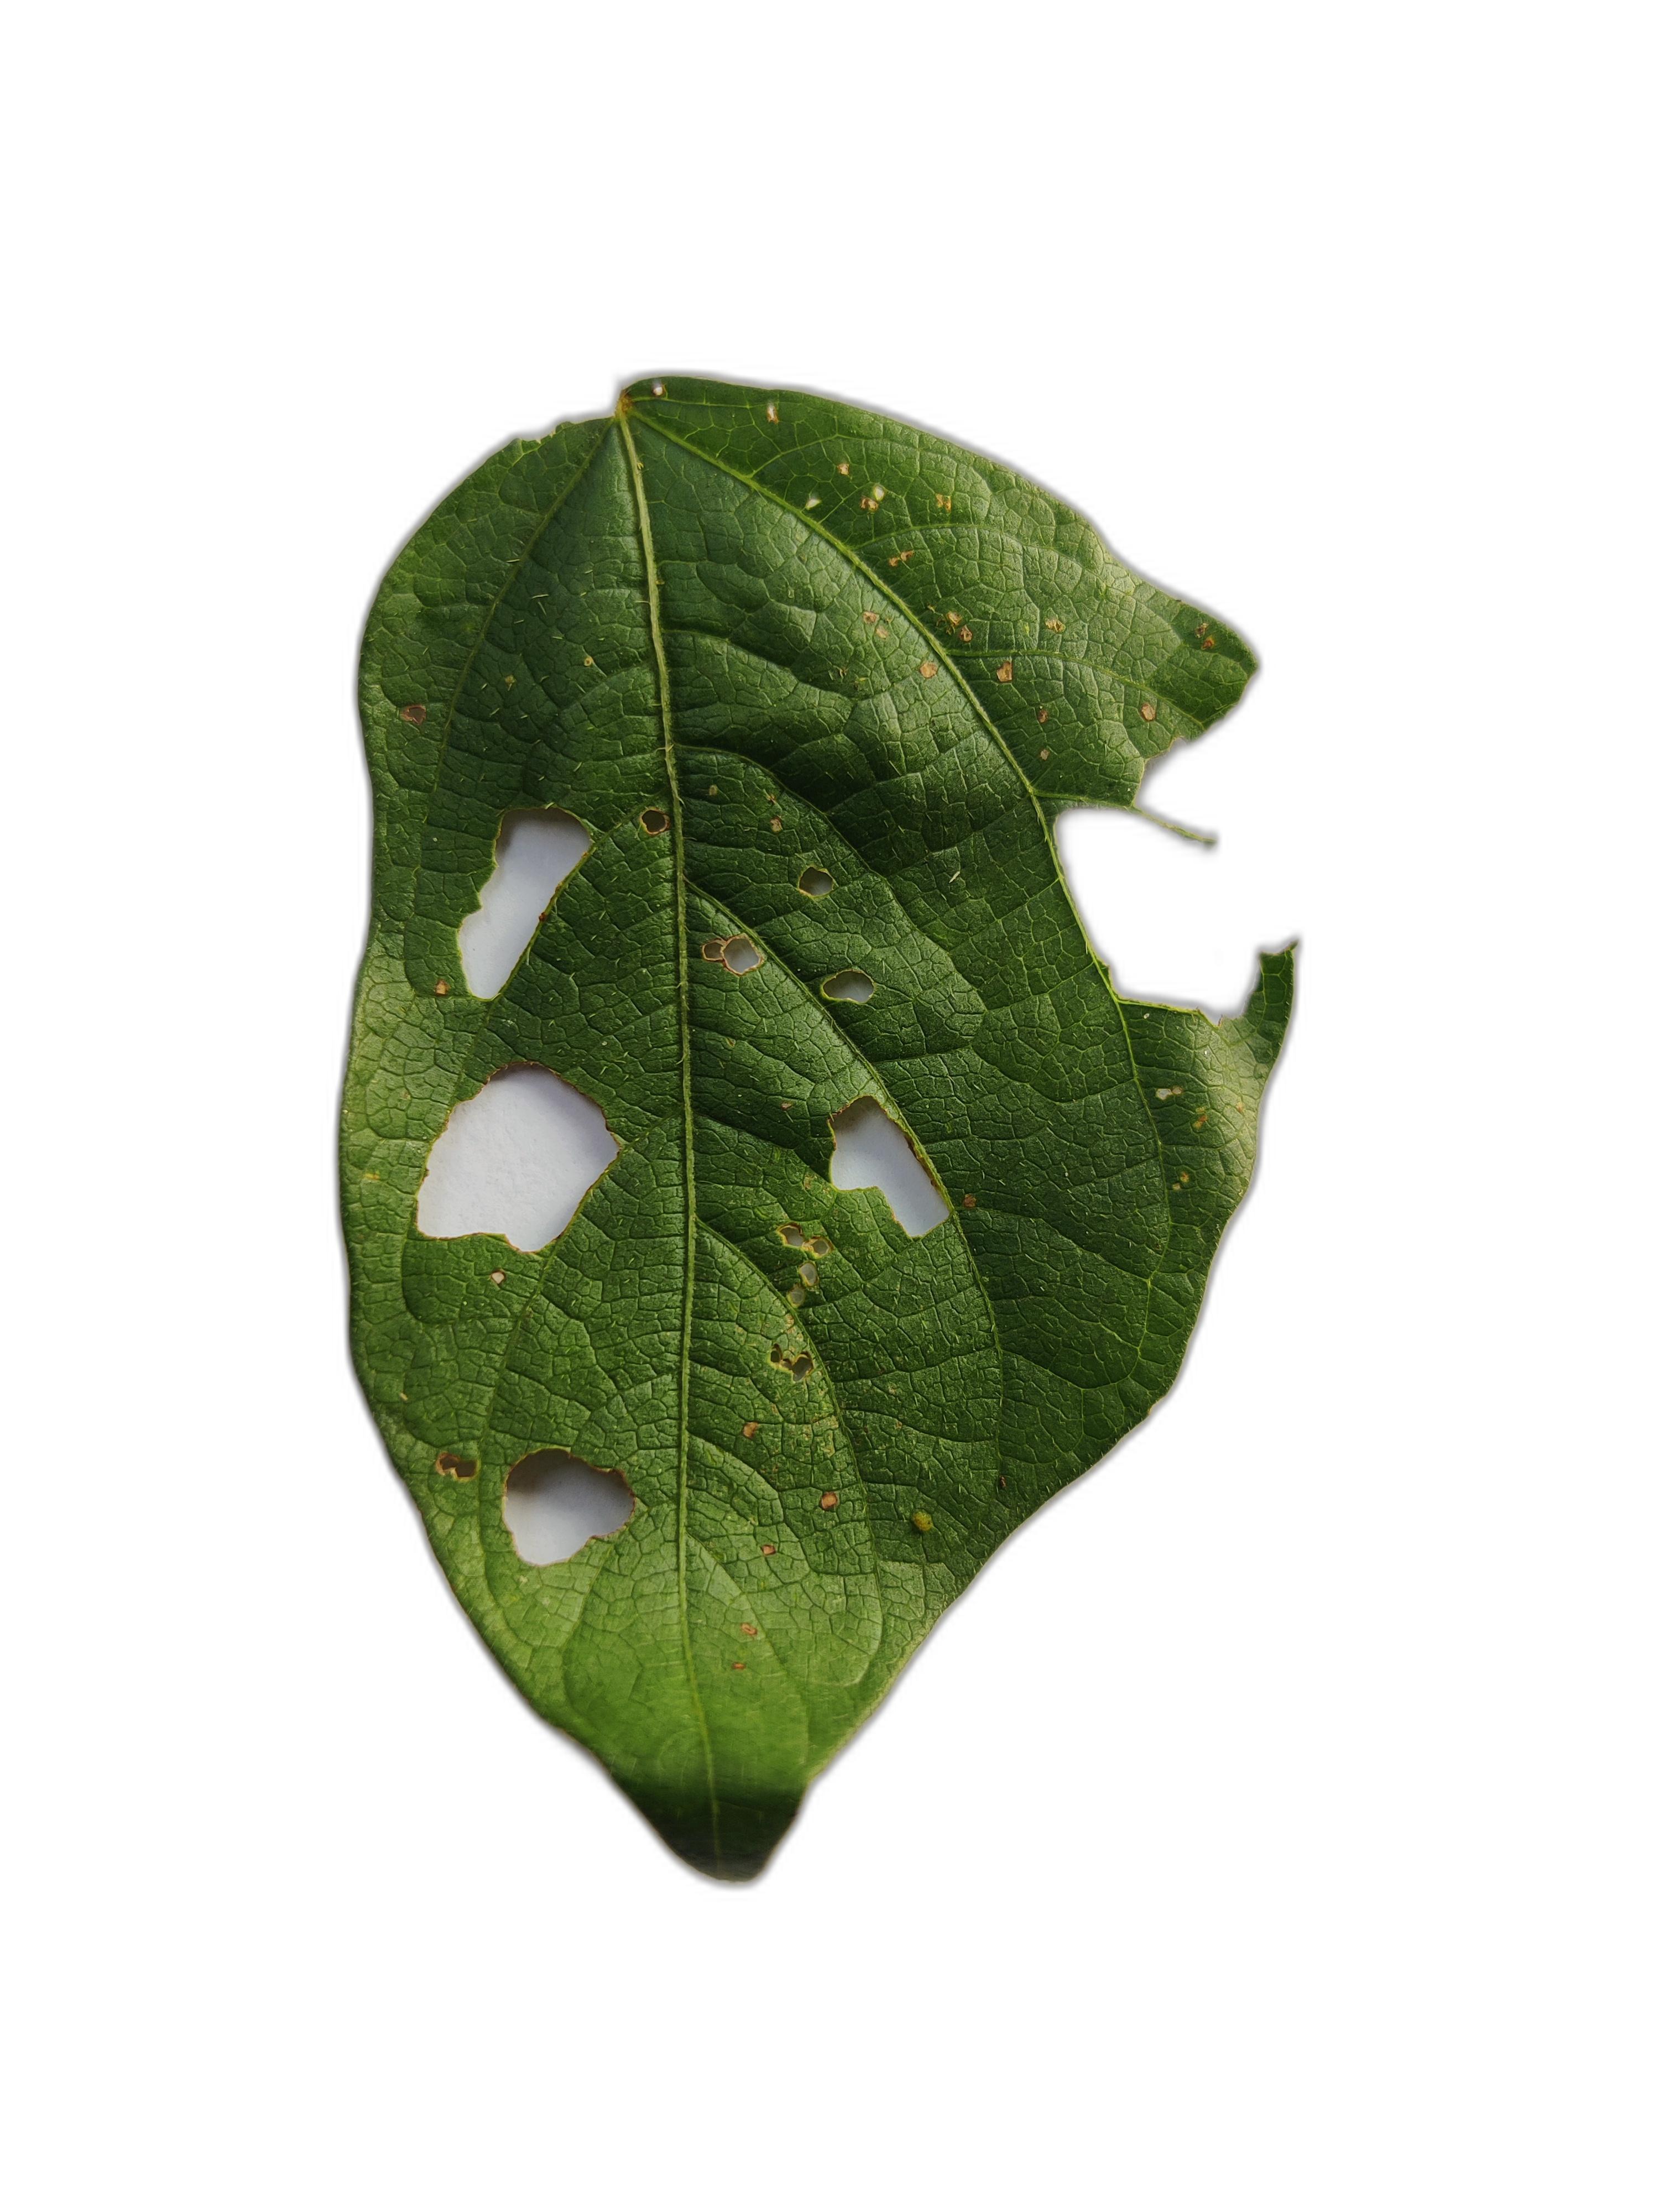
Label: Cercospora leaf spot